NGC 1

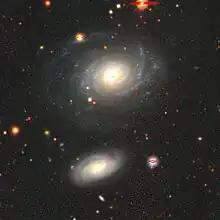
NGC 1 and NGC 2 as an optical double

At an estimated 140,000 light-years in diameter, NGC 1 is roughly the same size as our galaxy, the Milky Way, which is believed to be approximately 160,000 light-years across. Although its apparent magnitude of 13.65 makes the galaxy appear too faint to see with the naked eye, its absolute magnitude of -22.08 makes NGC 1 two to three times more luminous than our home galaxy. The galaxy is 4.0 Mly away from the 80,000 light-years wide galaxy UGC 69, its nearest major neighbor.